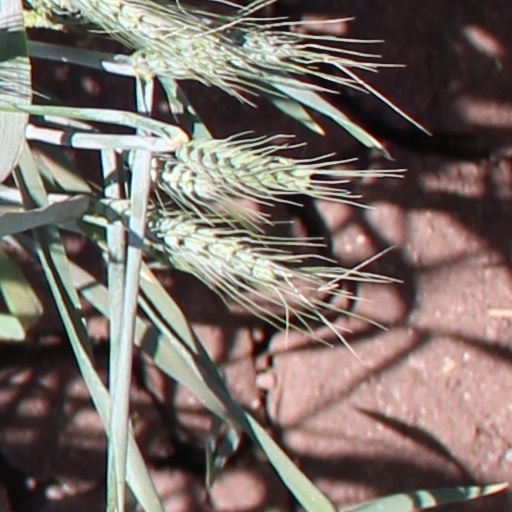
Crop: wheat